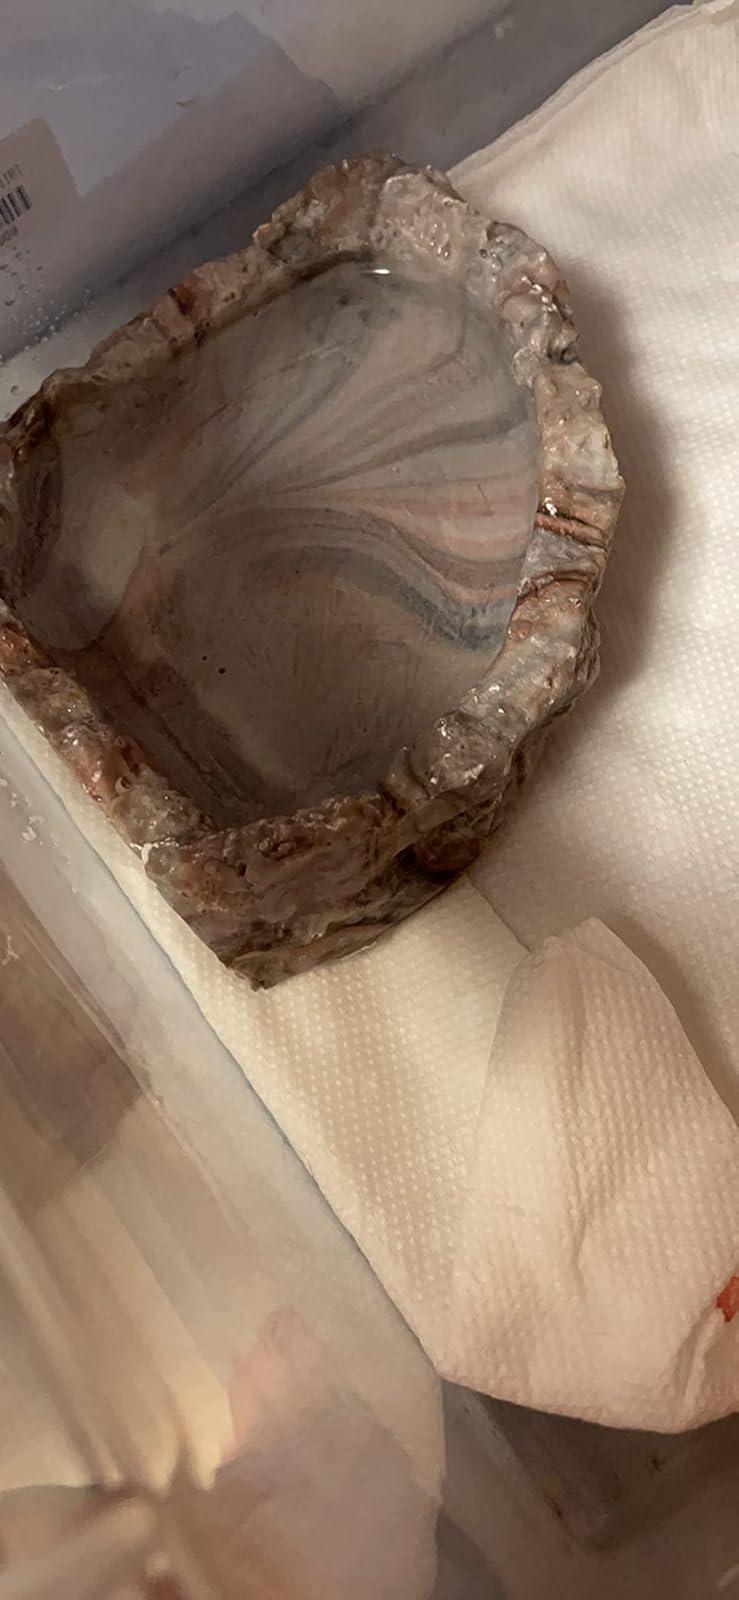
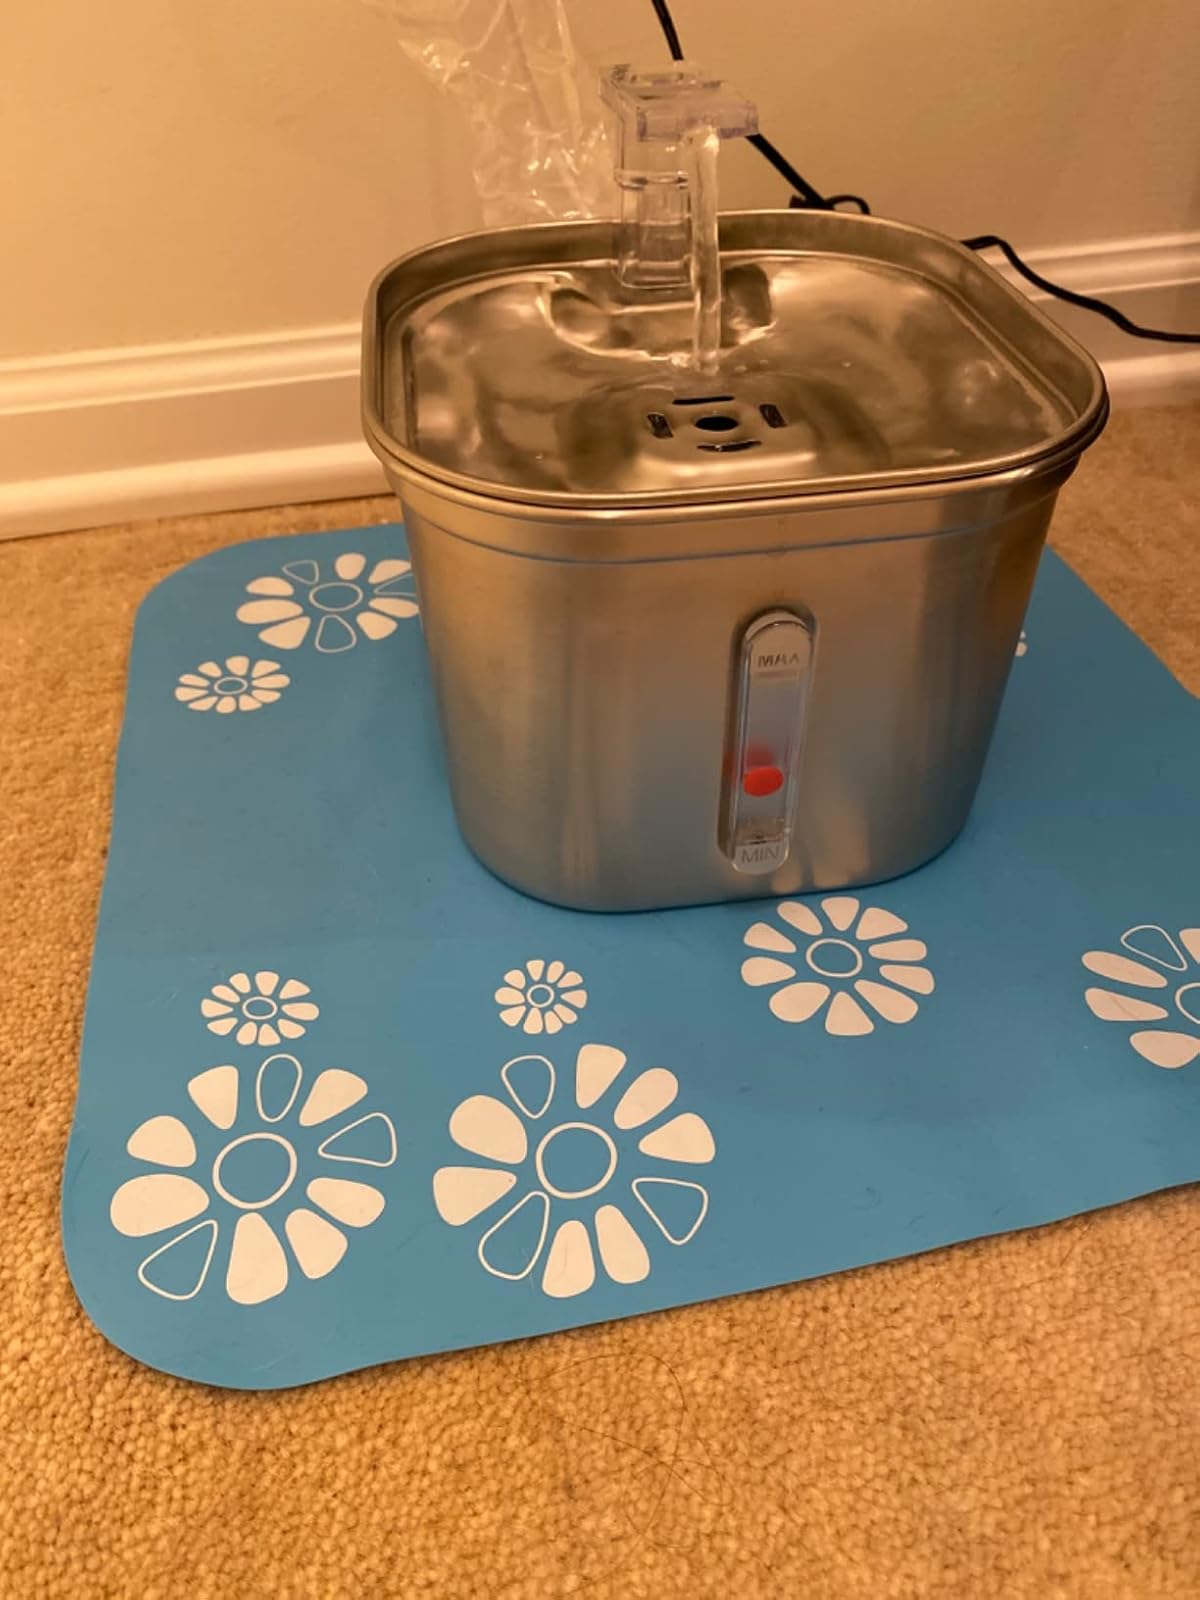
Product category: items_bowl
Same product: no